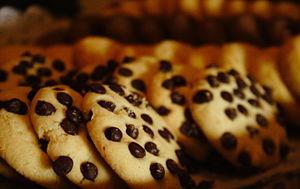
Dans l'alimentation, un biscuit est un petit gâteau sec, qui se décline dans plusieurs saveurs et formes.